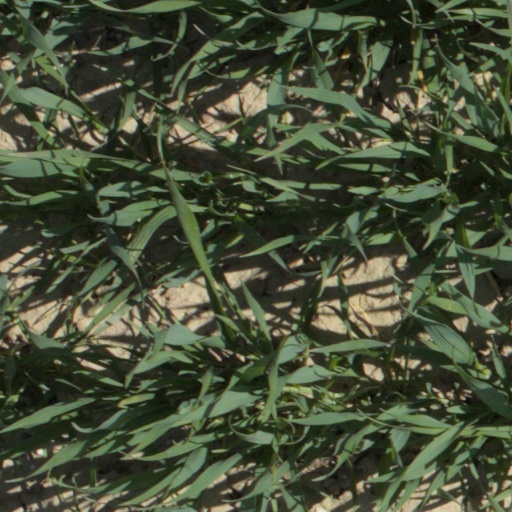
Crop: wheat